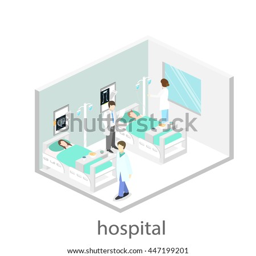
isometric flat interior of hospital room .